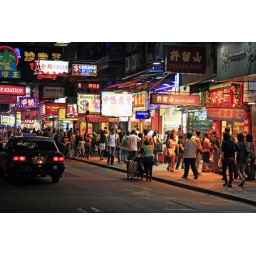
Busy market street in Kowloon, Hong Kong.